Foreign relations of India

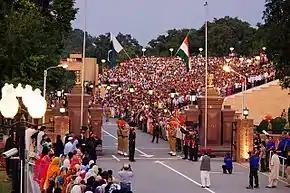
The evening flag lowering ceremony at the India-Pakistan International Border near Wagah. Taken from the Pakistani side.

Bilateral relations between Panama and India have been growing steadily, reflecting the crucial role the Panama Canal plays in global trade and commerce. Moreover, with over 15,000 Indians living in Panama, diplomatic ties have considerably increased over the past decade.